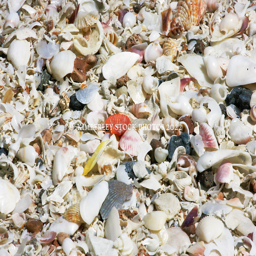
a dense layer of shells .